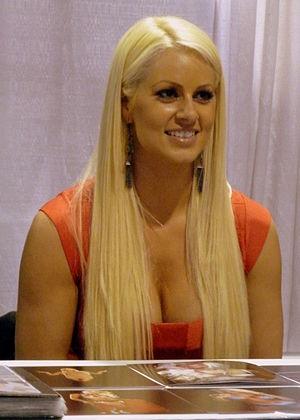
Maryse Mizanin, plus connue sous le nom de Maryse, née le 21 janvier 1983 à Montréal, est une catcheuse et mannequin Canada. Elle travaille actuellement à la World Wrestling Entertainment dans la division Raw.